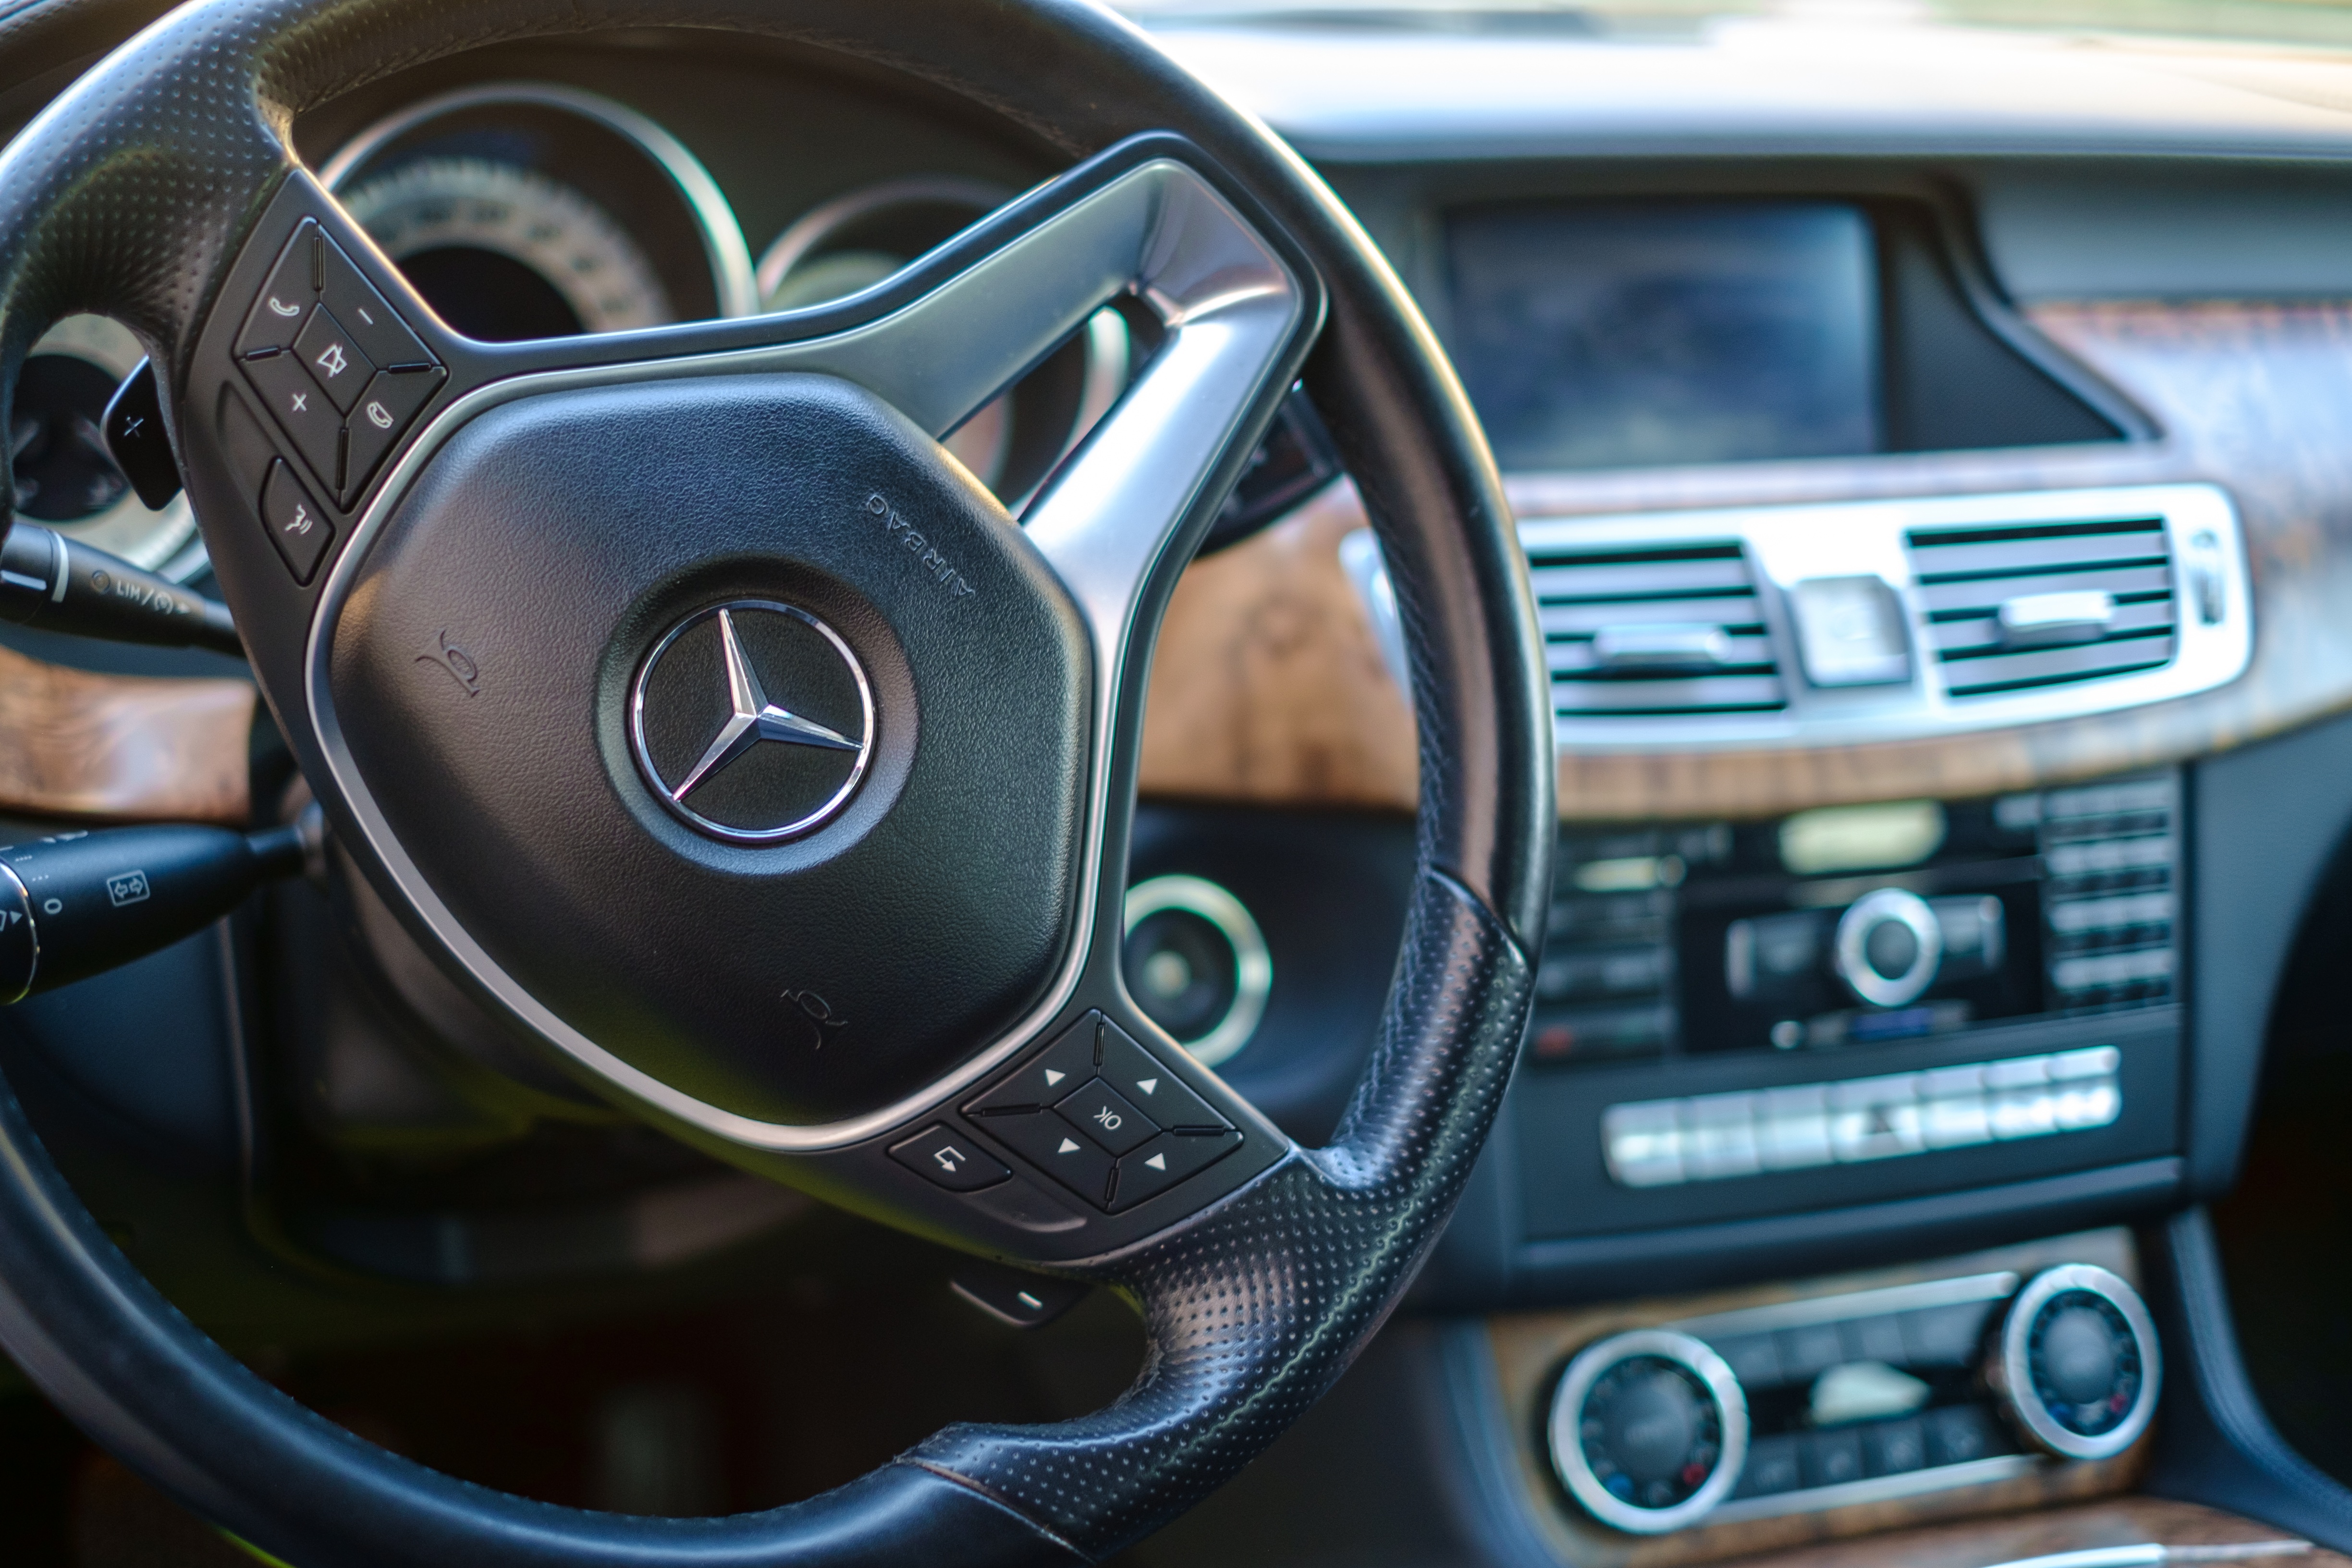
technology, car, wheel, automobile, transportation, transport, vehicle, metal, auto, business, steering wheel, modern, automotive, luxury, design, rim, motor, sedan, new, style, mercedes, mercedes benz, benz, sport utility vehicle, land vehicle, automobile make, automotive exterior, automotive design, luxury vehicle, family car, executive car, mercedes benz e class, cls